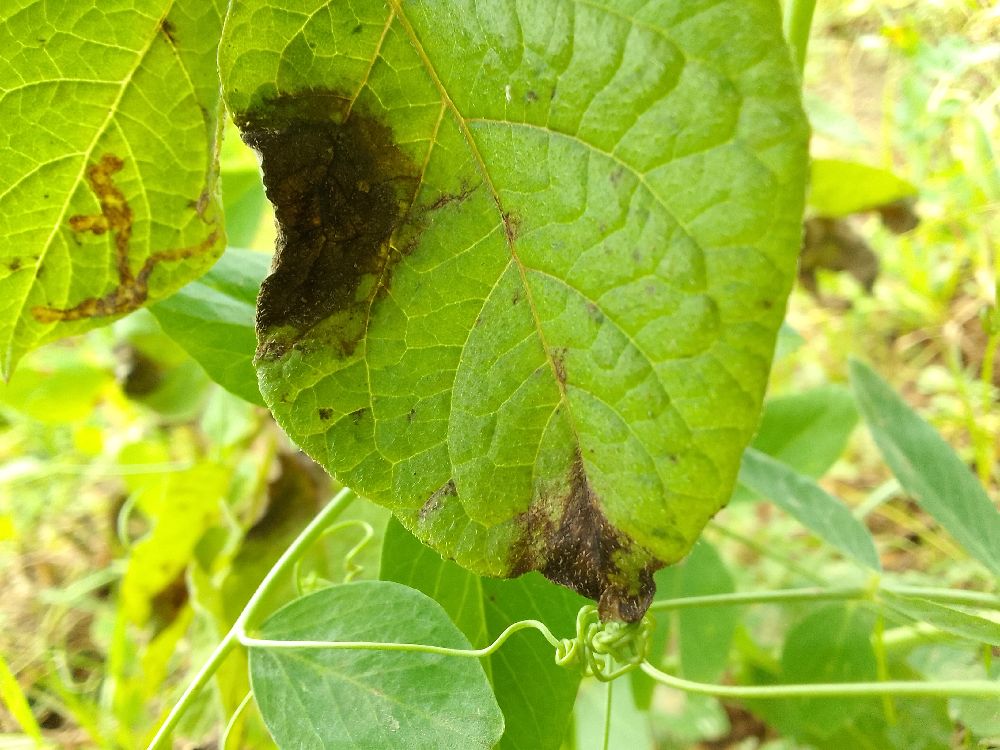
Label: Late blight